Stephen Bone

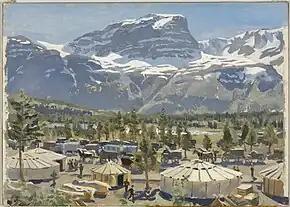
"A British Camp near Skibotn", Norway (Art.IWM ARTLD 5336)

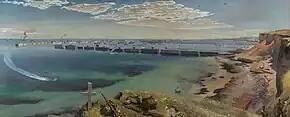
"Mulberry Harbour", Normandy (Art.IWM ARTLD 5445)

Stephen Bone was born in Chiswick in west London, the son of Sir Muirhead Bone, an artist, and Gertrude Helena Dodd, a writer. After leaving Bedales School, he travelled widely in Europe with his father before enrolling at the Slade School of Fine Art in 1922. Bone became disillusioned with the Slade; he left in 1924 to begin illustrating books with woodcuts for his mother and other writers. In 1925, he was awarded the gold medal for Wood Engraving at the International Exhibition in Paris. In 1926, he was the subject of a joint exhibition at the Goupil Gallery, alongside Rodney Joseph Burn and Robin Guthrie, and in 1928 he painted a mural for the underground station at Piccadilly Circus.